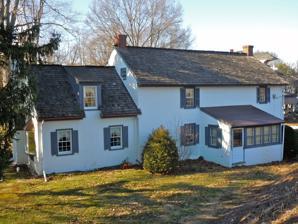
Building: William and Mordecai Evans House
Country: United States of America
Year built: 1763
Historic house in Pennsylvania, United States United States historic place William and Mordecai Evans House U.S. National Register of Historic Places William and Mordecai Evans House, March 2011 Show map of Pennsylvania Show map of the United States Location 1206 Main St., Linfield, Limerick Township, Pennsylvania Coordinates 40°12′35″N 75°34′19″W / 40.20972°N 75.57194°W / 40.20972; -75.57194 Area less than one acre Built c. 1720, 1763, 1984 NRHP reference No. 05000332 Added to NRHP April 20, 2005 The William and Mordecai Evans House , also known as the Evans Log & Stone House, is an historic, American home that is located in Limerick Township , Montgomery County, Pennsylvania . It was added to the National Register of Historic Places in 2005. History and architectural features The original log house was built circa 1720, with a stone addition erected in 1763 and a frame addition that was built in 1984. It is a 2 + 1 ⁄ 2 -story, four-bay, stuccoed stone and log dwelling, with basement. Also located on the property are a contributing bake oven and original well. The house briefly became the headquarters for General George Washington on September 19, 1777, after the Battle of Brandywine and Battle of the Clouds at Malvern . It was added to the National Register of Historic Places in 2005. References